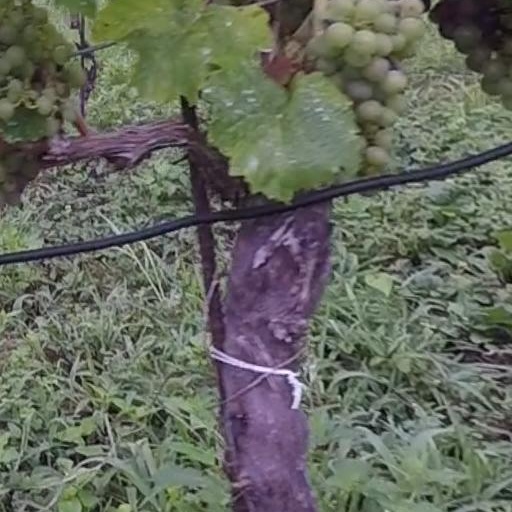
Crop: grape